Roundabout

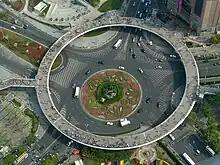
This roundabout in Shanghai, China, has a pedestrian bridge in the form of another, raised roundabout.

Modern roundabouts feature a central island and sometimes pedestrian islands at each entry or exit often for decoration.